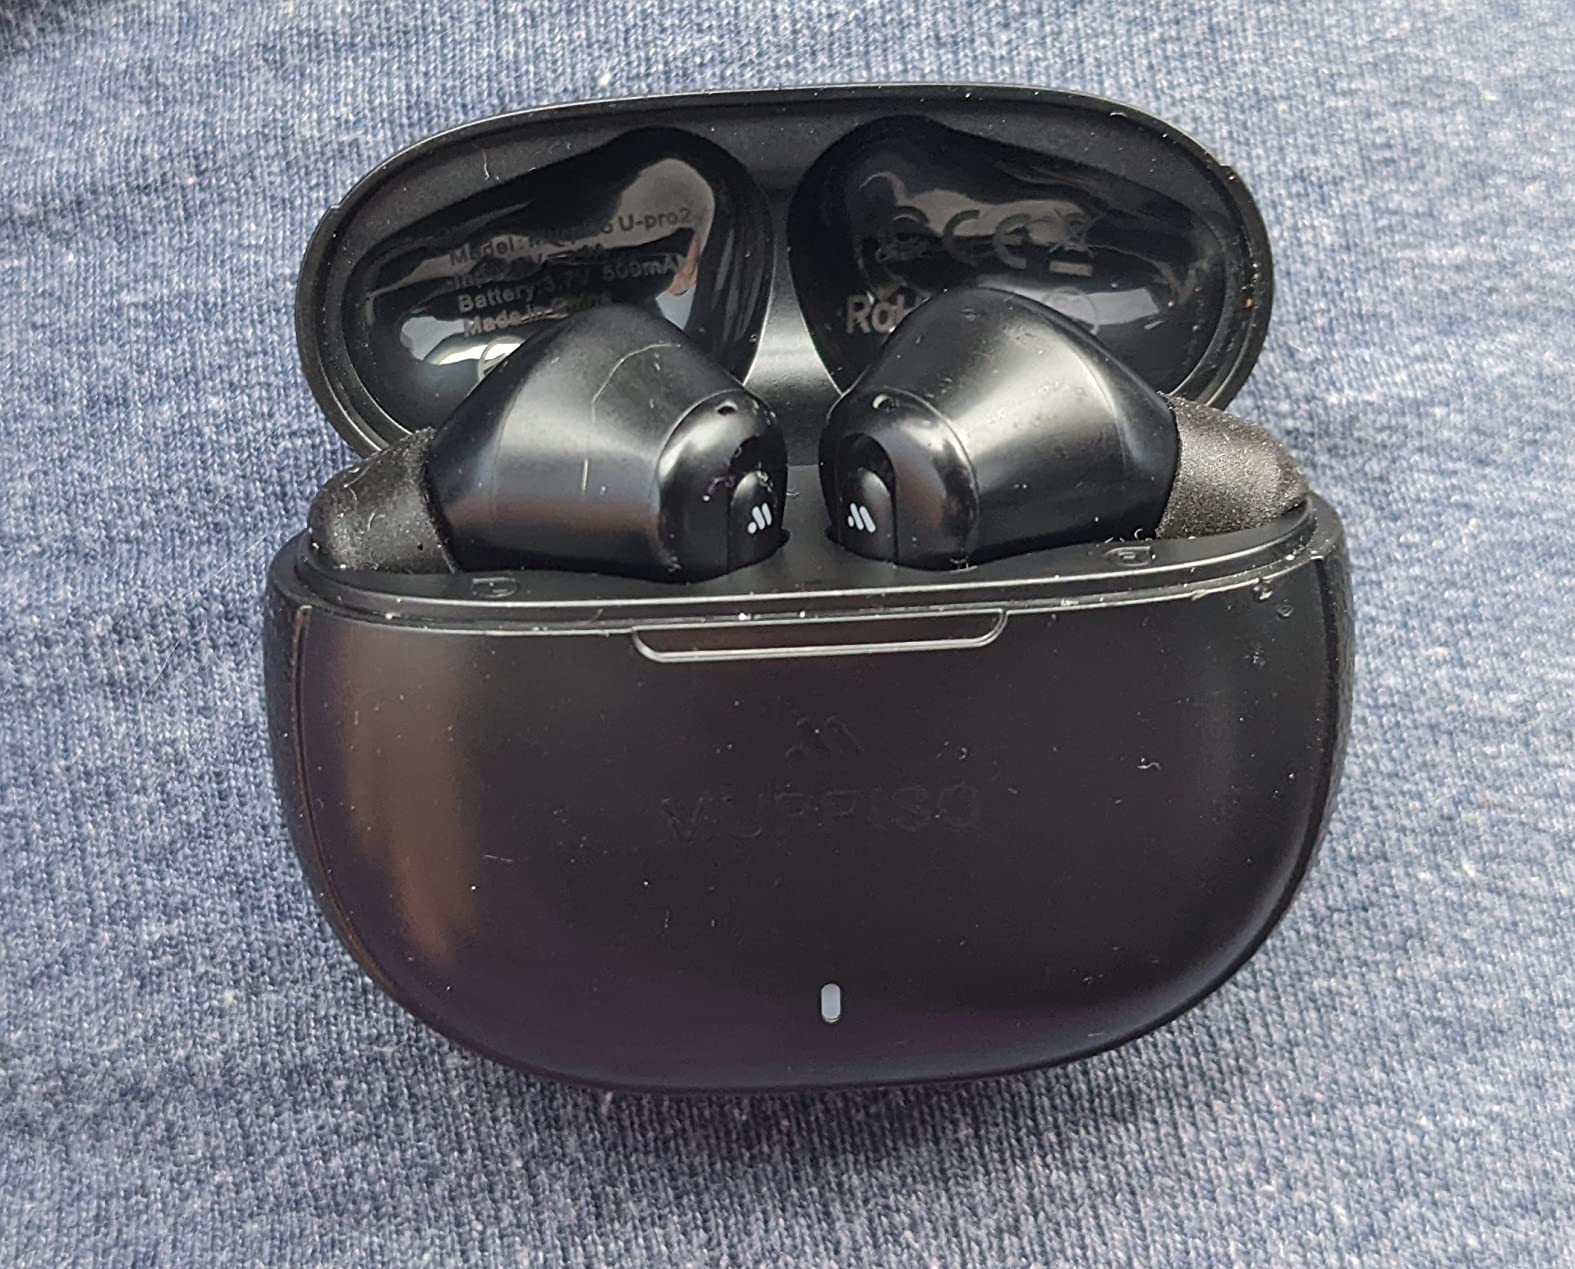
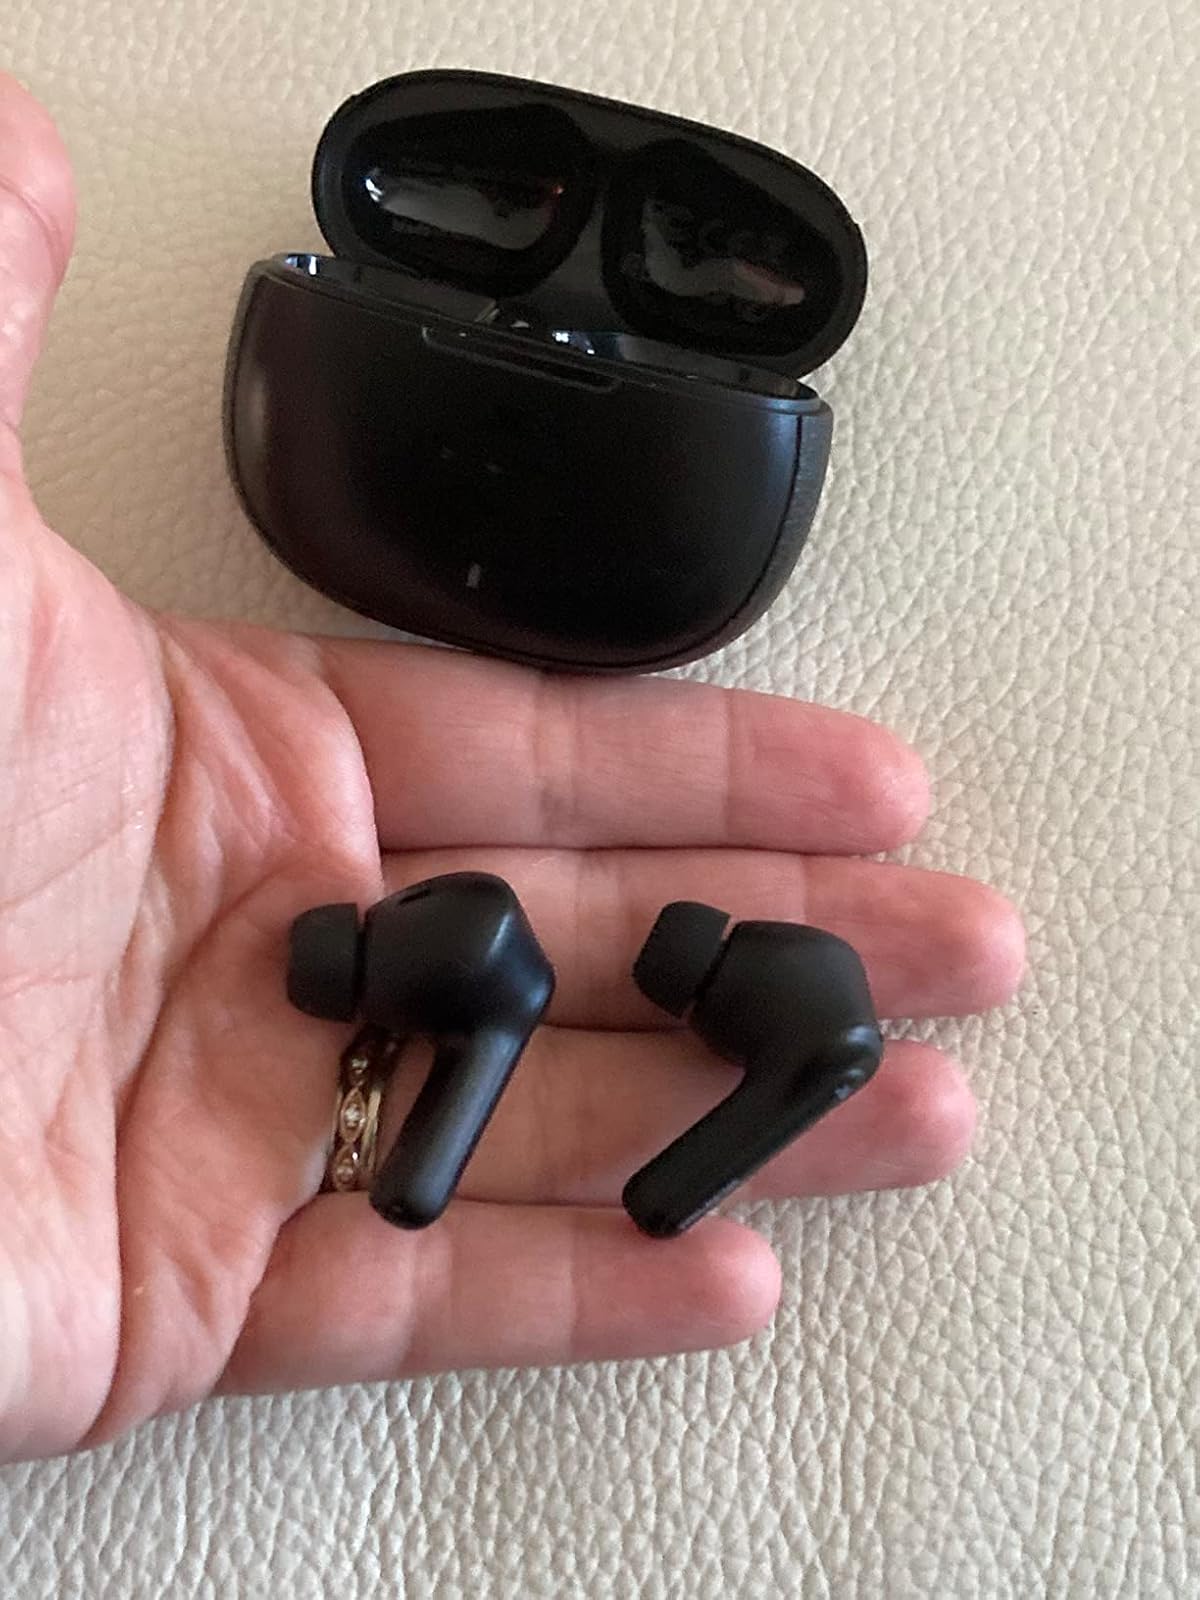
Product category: earbuds
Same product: yes